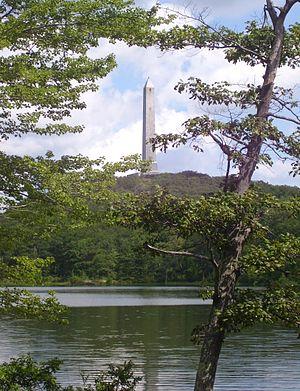
High Point est le point culminant du New Jersey, aux États-Unis à 549 m d'altitude. Ce sommet, le plus haut des monts Kittatinny, se trouve à Montague, dans le comté de Sussex, au sud-est de Port Jervis, près de la frontière avec l'État de New York. Le High Point Monument y a été édifié en 1930 pour commémorer les vétérans de guerre ; il a la forme d'un obélisque de 67 m de haut.